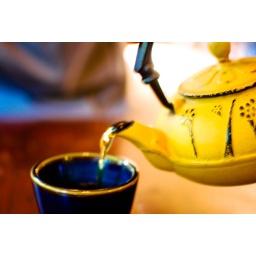
Color Therapy: Warm cup of tea in this bright tea pot adds some sunshine to my day.